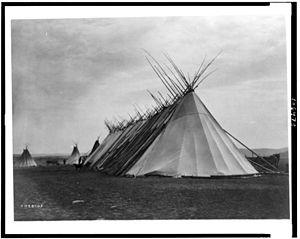
Les Nez-Percés, Nimíipuu, sont une tribu amérindienne du groupe pénutien qui vivait dans le Plateau du Columbia de la région Nord-Ouest Pacifique au moment de l’expédition de Lewis et Clark.